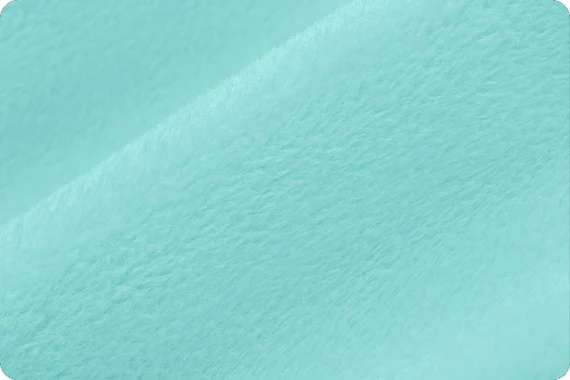
90" SALTWATER CUDDLE
Brand: SHANNON FABRICS
Category: Arts & Entertainment > Hobbies & Creative Arts > Arts & Crafts > Art & Crafting Materials > Textiles > Fabric > Fleece